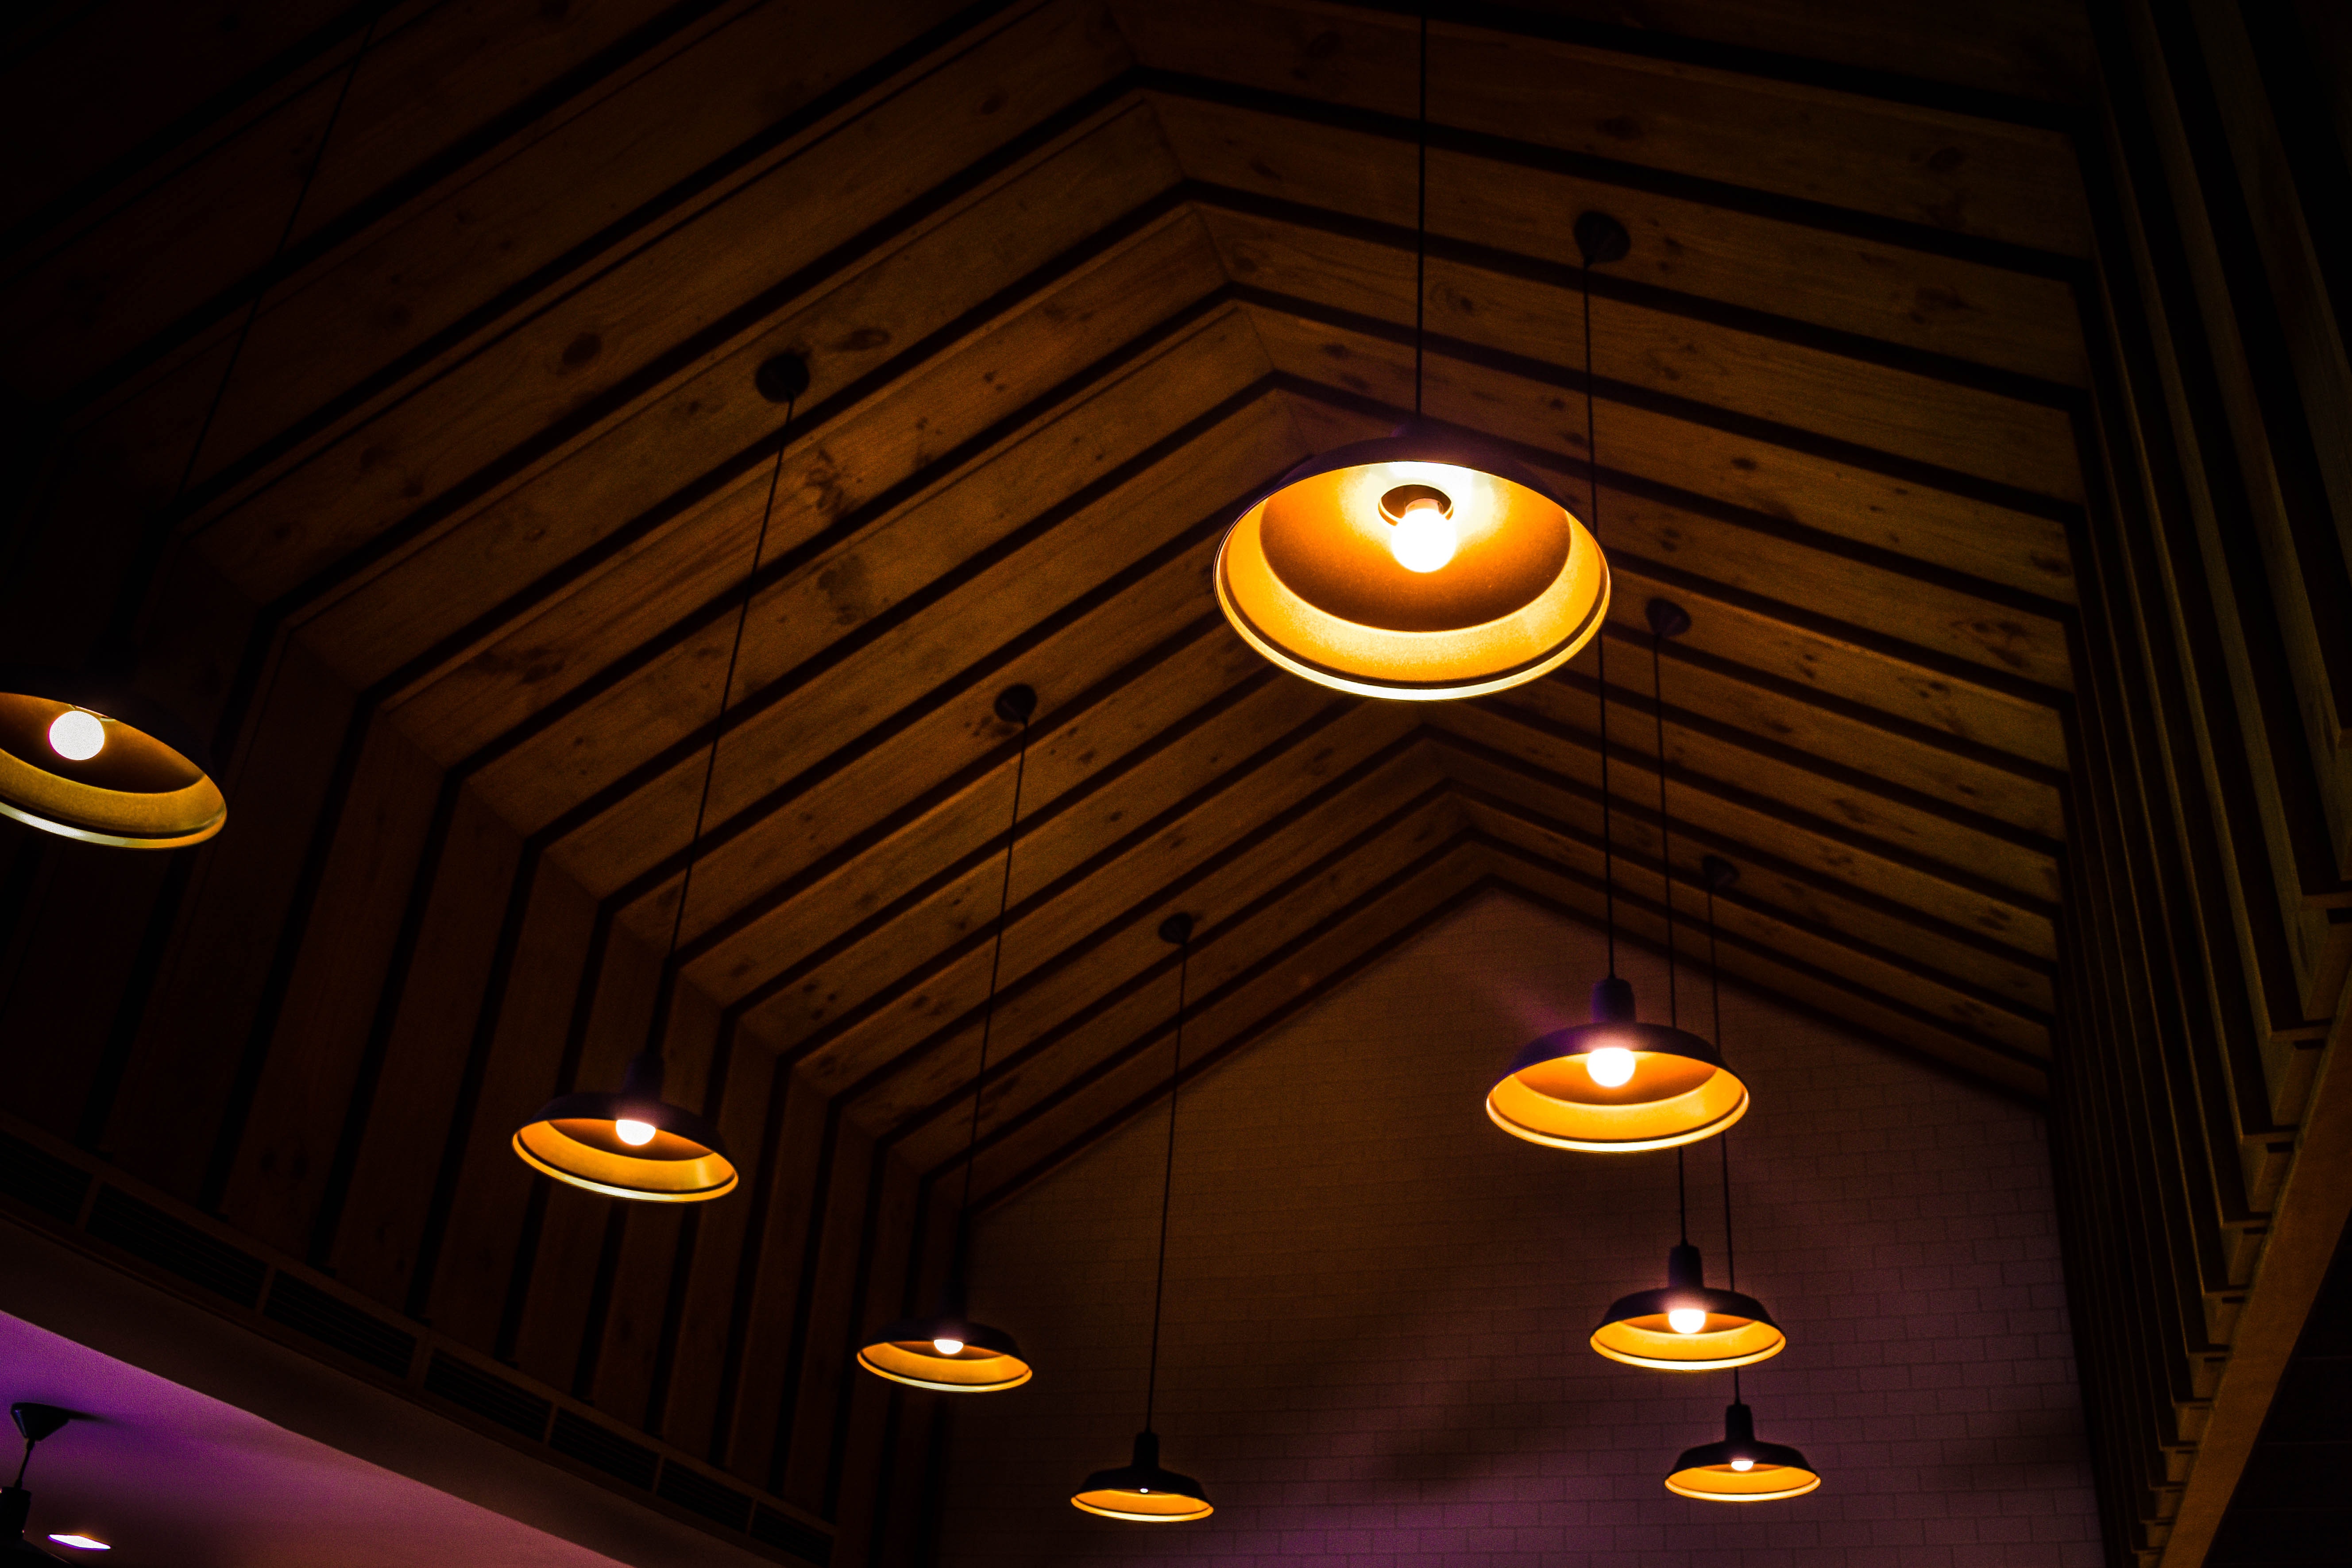
lighting, light, orange, ceiling, design, light fixture, lighting accessory, room, lamp, wood, nightlight, pattern, plant, lantern, games, circle